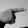
ASL letter: G